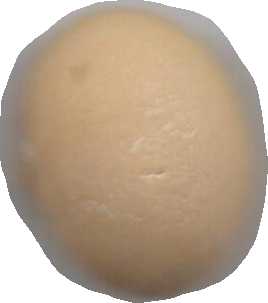
Variety: Grobogan